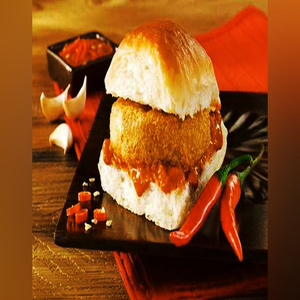
Dish: vadapav